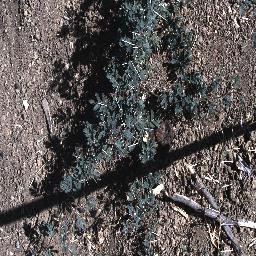
Label: prickly_acacia